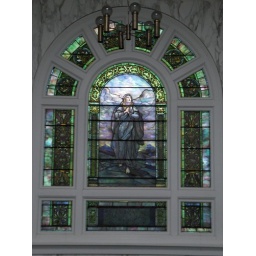
Thompson stained glass window in the chapel mausoleum